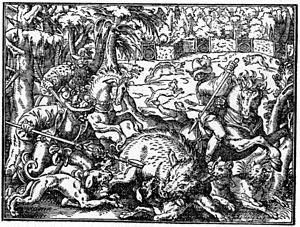
La chasse au collet est l'une des techniques de chasse les plus simples. Elle consiste à piéger la proie à l'aide d'un collet ne nécessitant qu'un fil métallique d'environ 50 cm de longueur.